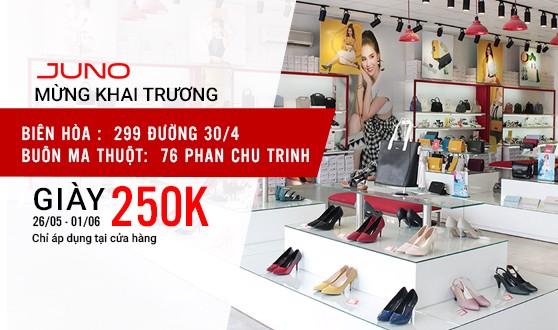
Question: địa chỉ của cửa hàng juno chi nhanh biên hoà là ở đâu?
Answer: địa chỉ của cửa hàng là 299 đường 30/4